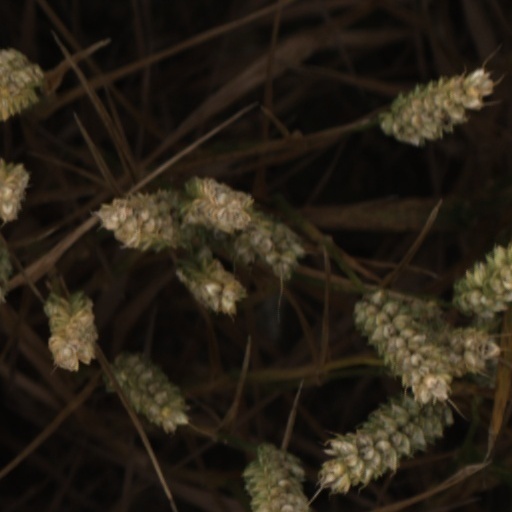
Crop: wheat